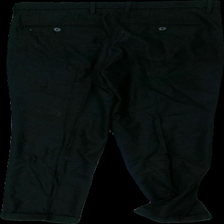
View: back
Type: Trousers
Category: Ladies
Brand: Selected Homme/Femme
Brand text on label: New
Colors: Black
Material: Outer: 50% wool, 45% polyester, 5% other fibres; inner: 100% polyester
Cut: Regular
Season: All
Price range: 50-100
Recommended usage: Export
Comment: Washed out